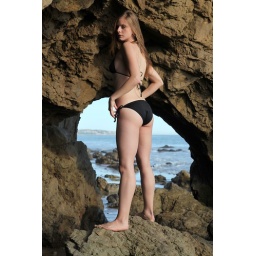
Photoshoot of a pretty model with long blonde hair and blue eyes in a black bikini.